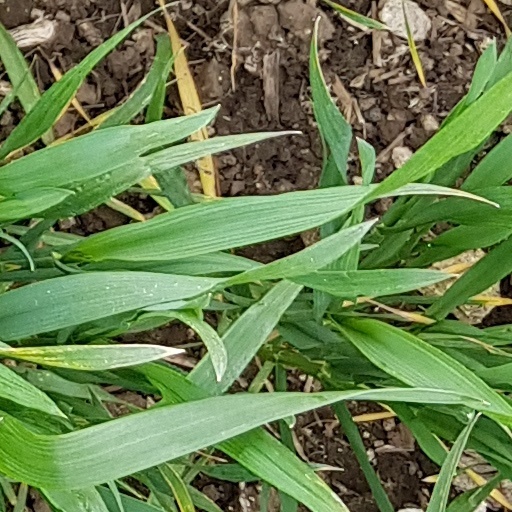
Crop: wheat